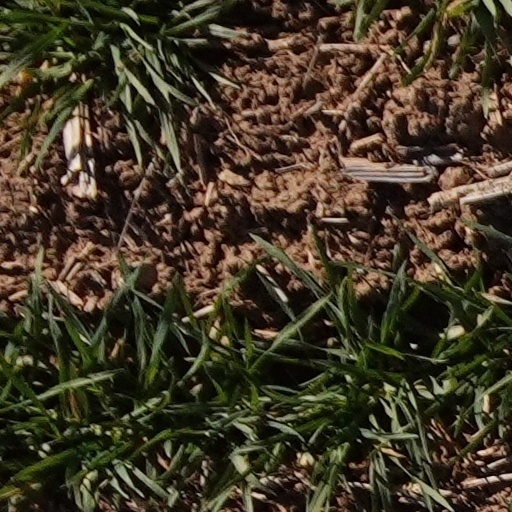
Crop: wheat